The D.A. (1971 TV series)

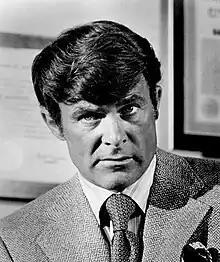
Robert Conrad as Paul Ryan

The D.A. is an American half-hour legal drama that aired Fridays at 8:00-8:30 pm on NBC for the 1971–72 season. It ran from September 17, 1971 to January 7, 1972 and was replaced by "Sanford and Son" the following week. The show was packaged by Jack Webb's Mark VII Limited for Universal Television and is not to be confused with a show Webb produced in 1959 with a similar name, "The D.A.'s Man," which starred John Compton in the lead role.